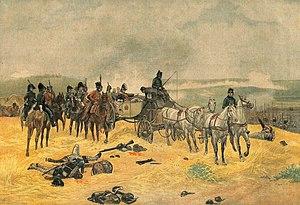
Le maréchal Masséna à la bataille de Wagram, le 6 juillet 1809. Blessé à la jambe par une chute de cheval quelques jours plus tôt, Masséna donne ses ordres depuis une calèche.
André Masséna, né Andrea Massena, duc de Rivoli et prince d'Essling, né le 6 mai 1758 à Nice et mort le 4 avril 1817 à Paris, est un général français de la Révolution et de l’Empire, élevé à la dignité de maréchal d'Empire par Napoléon en 1804.